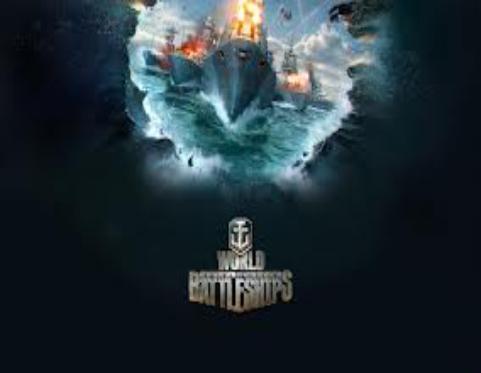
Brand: battleship
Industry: Leisure